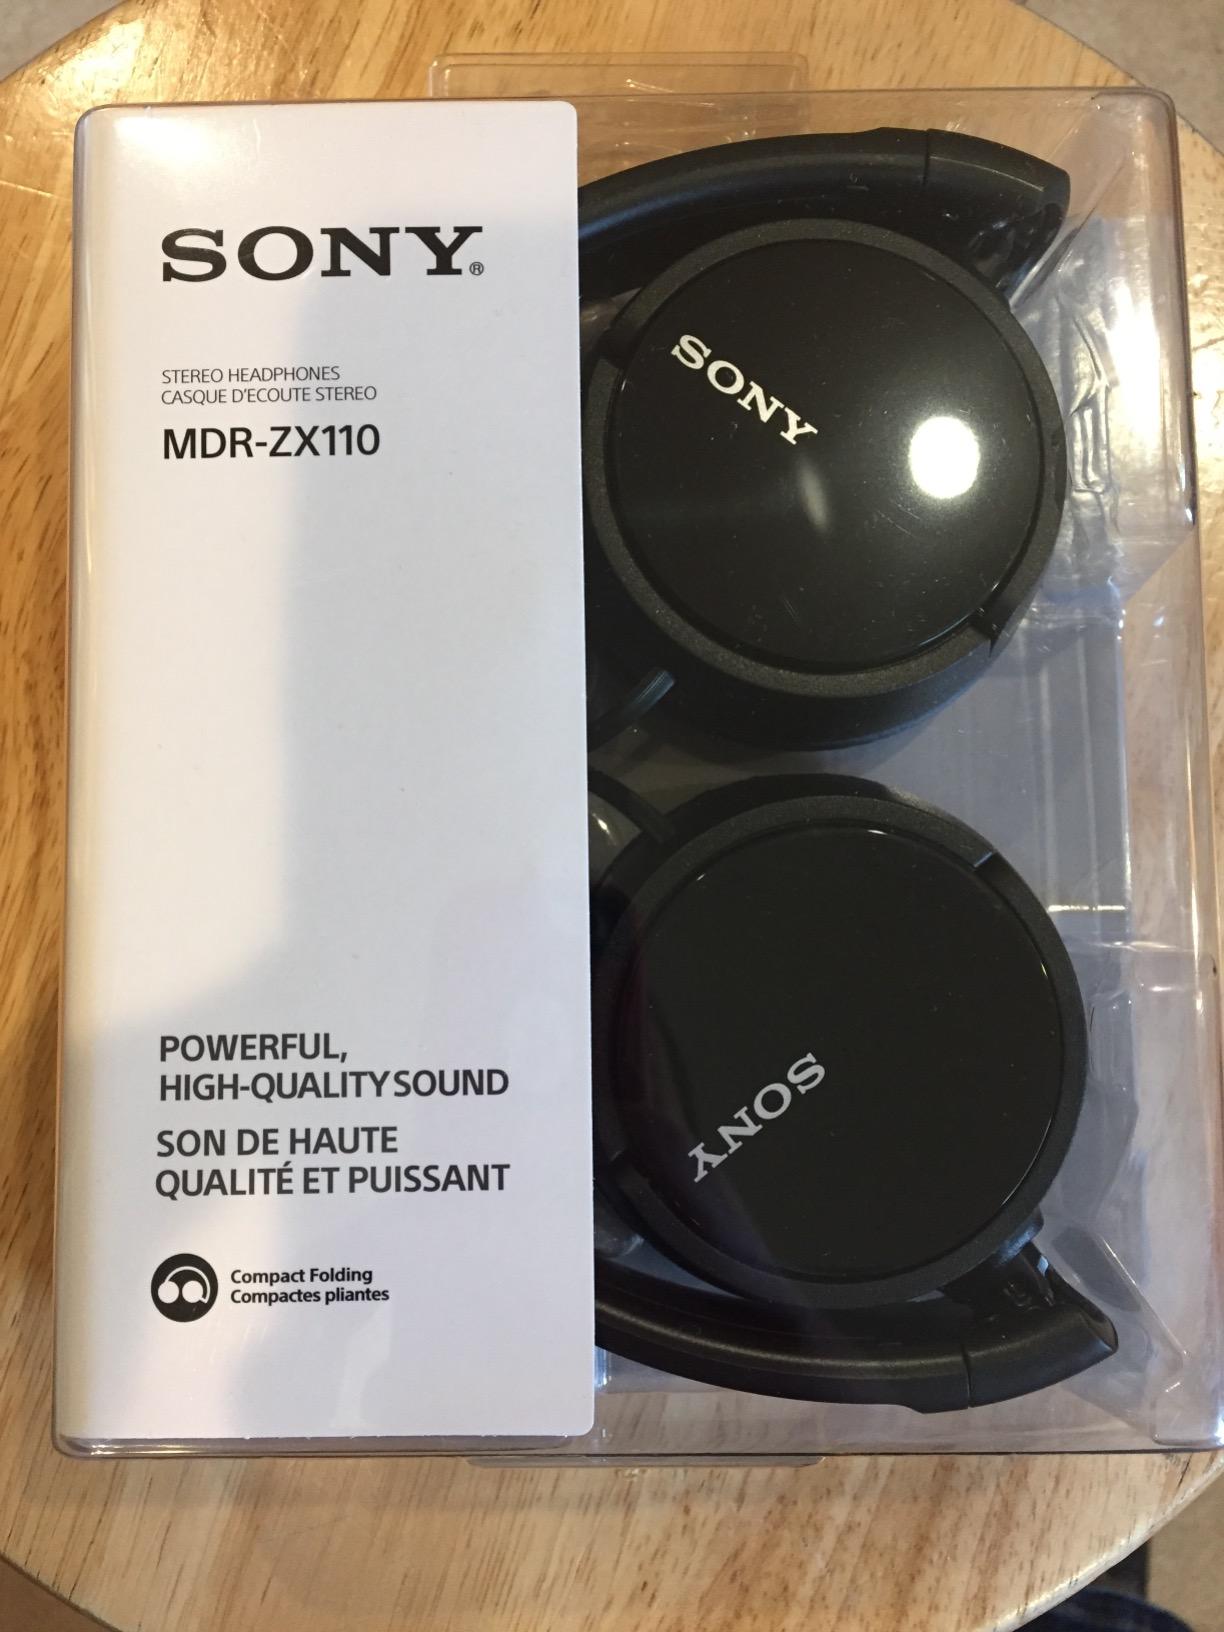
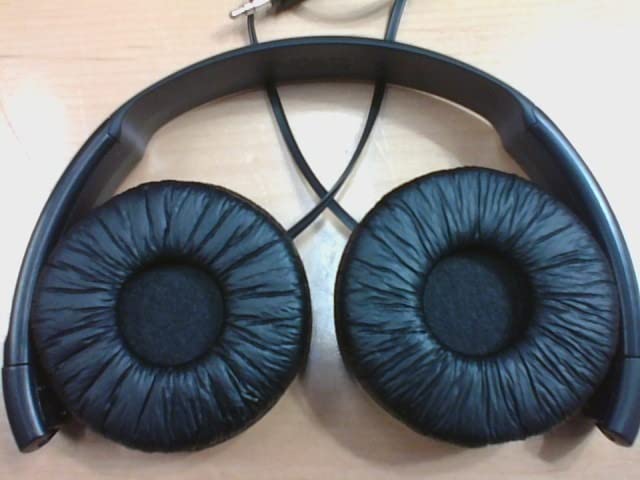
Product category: headphones
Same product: yes